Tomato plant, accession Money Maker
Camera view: horizontal (90 deg, fisheye); turntable rotation: 150 degrees
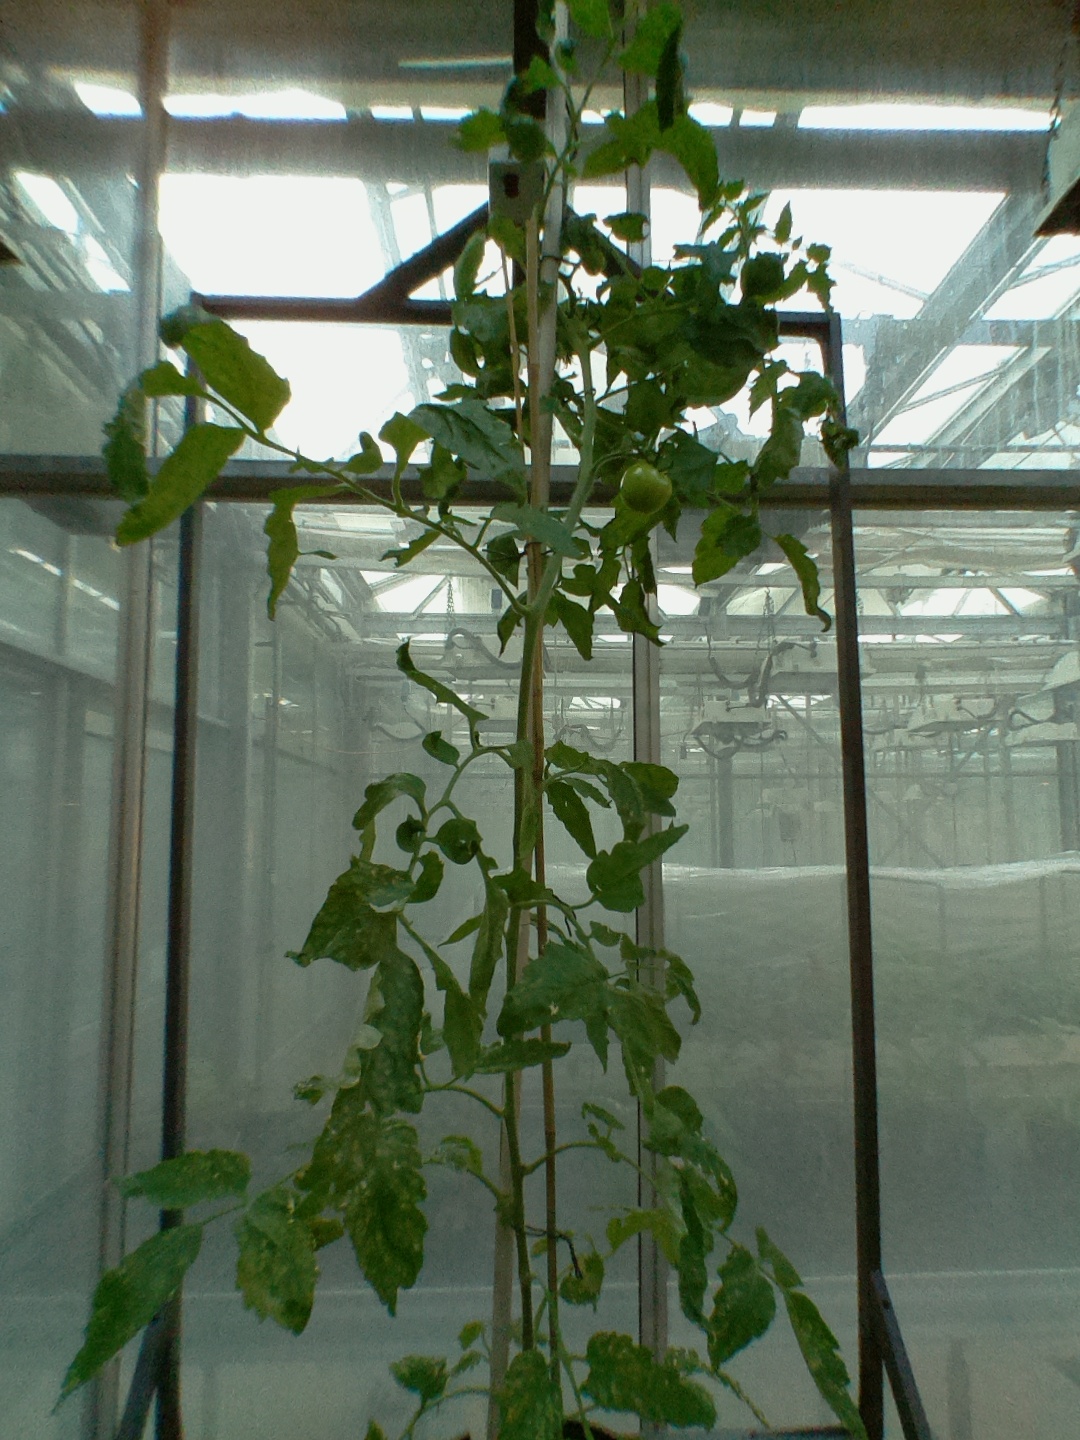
BBCH growth stage 72: 20%-30% of final fruit size